Landscape-scale conservation

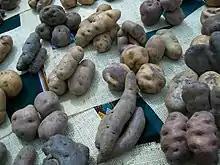
A variety of Peruvian potatoes from the Andes

Because a large proportion of the biodiversity of Germany was able to invade from the south and east after human activities altered the landscape, maintaining such artificial landscapes is an integral part of nature conservation. The full name of the main nature conservation law in Germany, the "Bundesnaturschutzgesetzes", is thus titled in its entirety "Gesetz über Naturschutz und Landschaftspflege", where translates literally to "landscape maintenance" (see reference for more). Related concepts are , "landscape protection/conservation", and , a "nature preserve", or literally a (legally) "protected landscape area". The "" is the main organisation which protects landscapes in Germany. It is an umbrella organisation which coordinates the regional landscape protection organisations of the different German states. Classically, there are four methods which can be done in order to conserve landscapes: maintenance, improvement, protection and redevelopment. The marketing of products such as meat from alpine meadows or apple juice from traditional "Streuobstwiese" can also be an important factor in conservation. Landscapes are maintained by three methods: biological - such as grazing by livestock, manually (although this is rare due to the high cost of labour) and commonly mechanically.